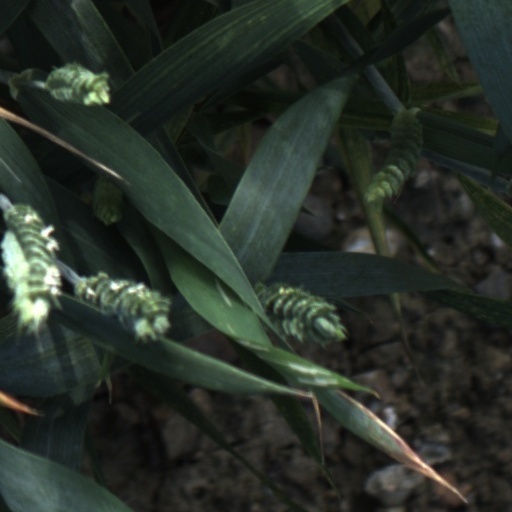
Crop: wheat